Human rights

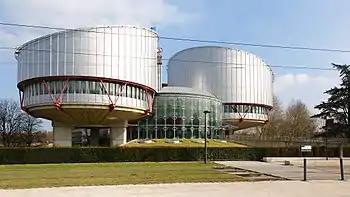
European Court of Human Rights in Strasbourg

Philosophers such as Thomas Paine, John Stuart Mill, and Hegel expanded on the theme of universality during the 18th and 19th centuries. In 1831, William Lloyd Garrison wrote in a newspaper called "The Liberator" that he was trying to enlist his readers in "the great cause of human rights", so the term "human rights" probably came into use sometime between Paine's "The Rights of Man" and Garrison's publication. In 1849 a contemporary, Henry David Thoreau, wrote about human rights in his treatise "On the Duty of Civil Disobedience" which was later influential on human rights and civil rights thinkers. United States Supreme Court Justice David Davis, in his 1867 opinion for Ex Parte Milligan, wrote "By the protection of the law, human rights are secured; withdraw that protection and they are at the mercy of wicked rulers or the clamor of an excited people."